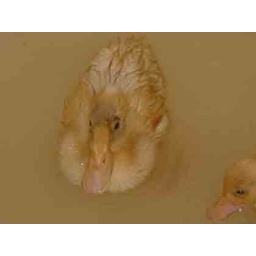
The largest yellow duck and the little duckie in the bottom right is the head of the smallest(a call duck).